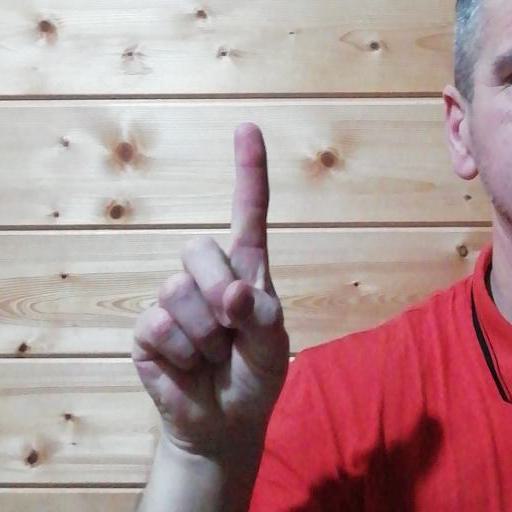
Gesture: one